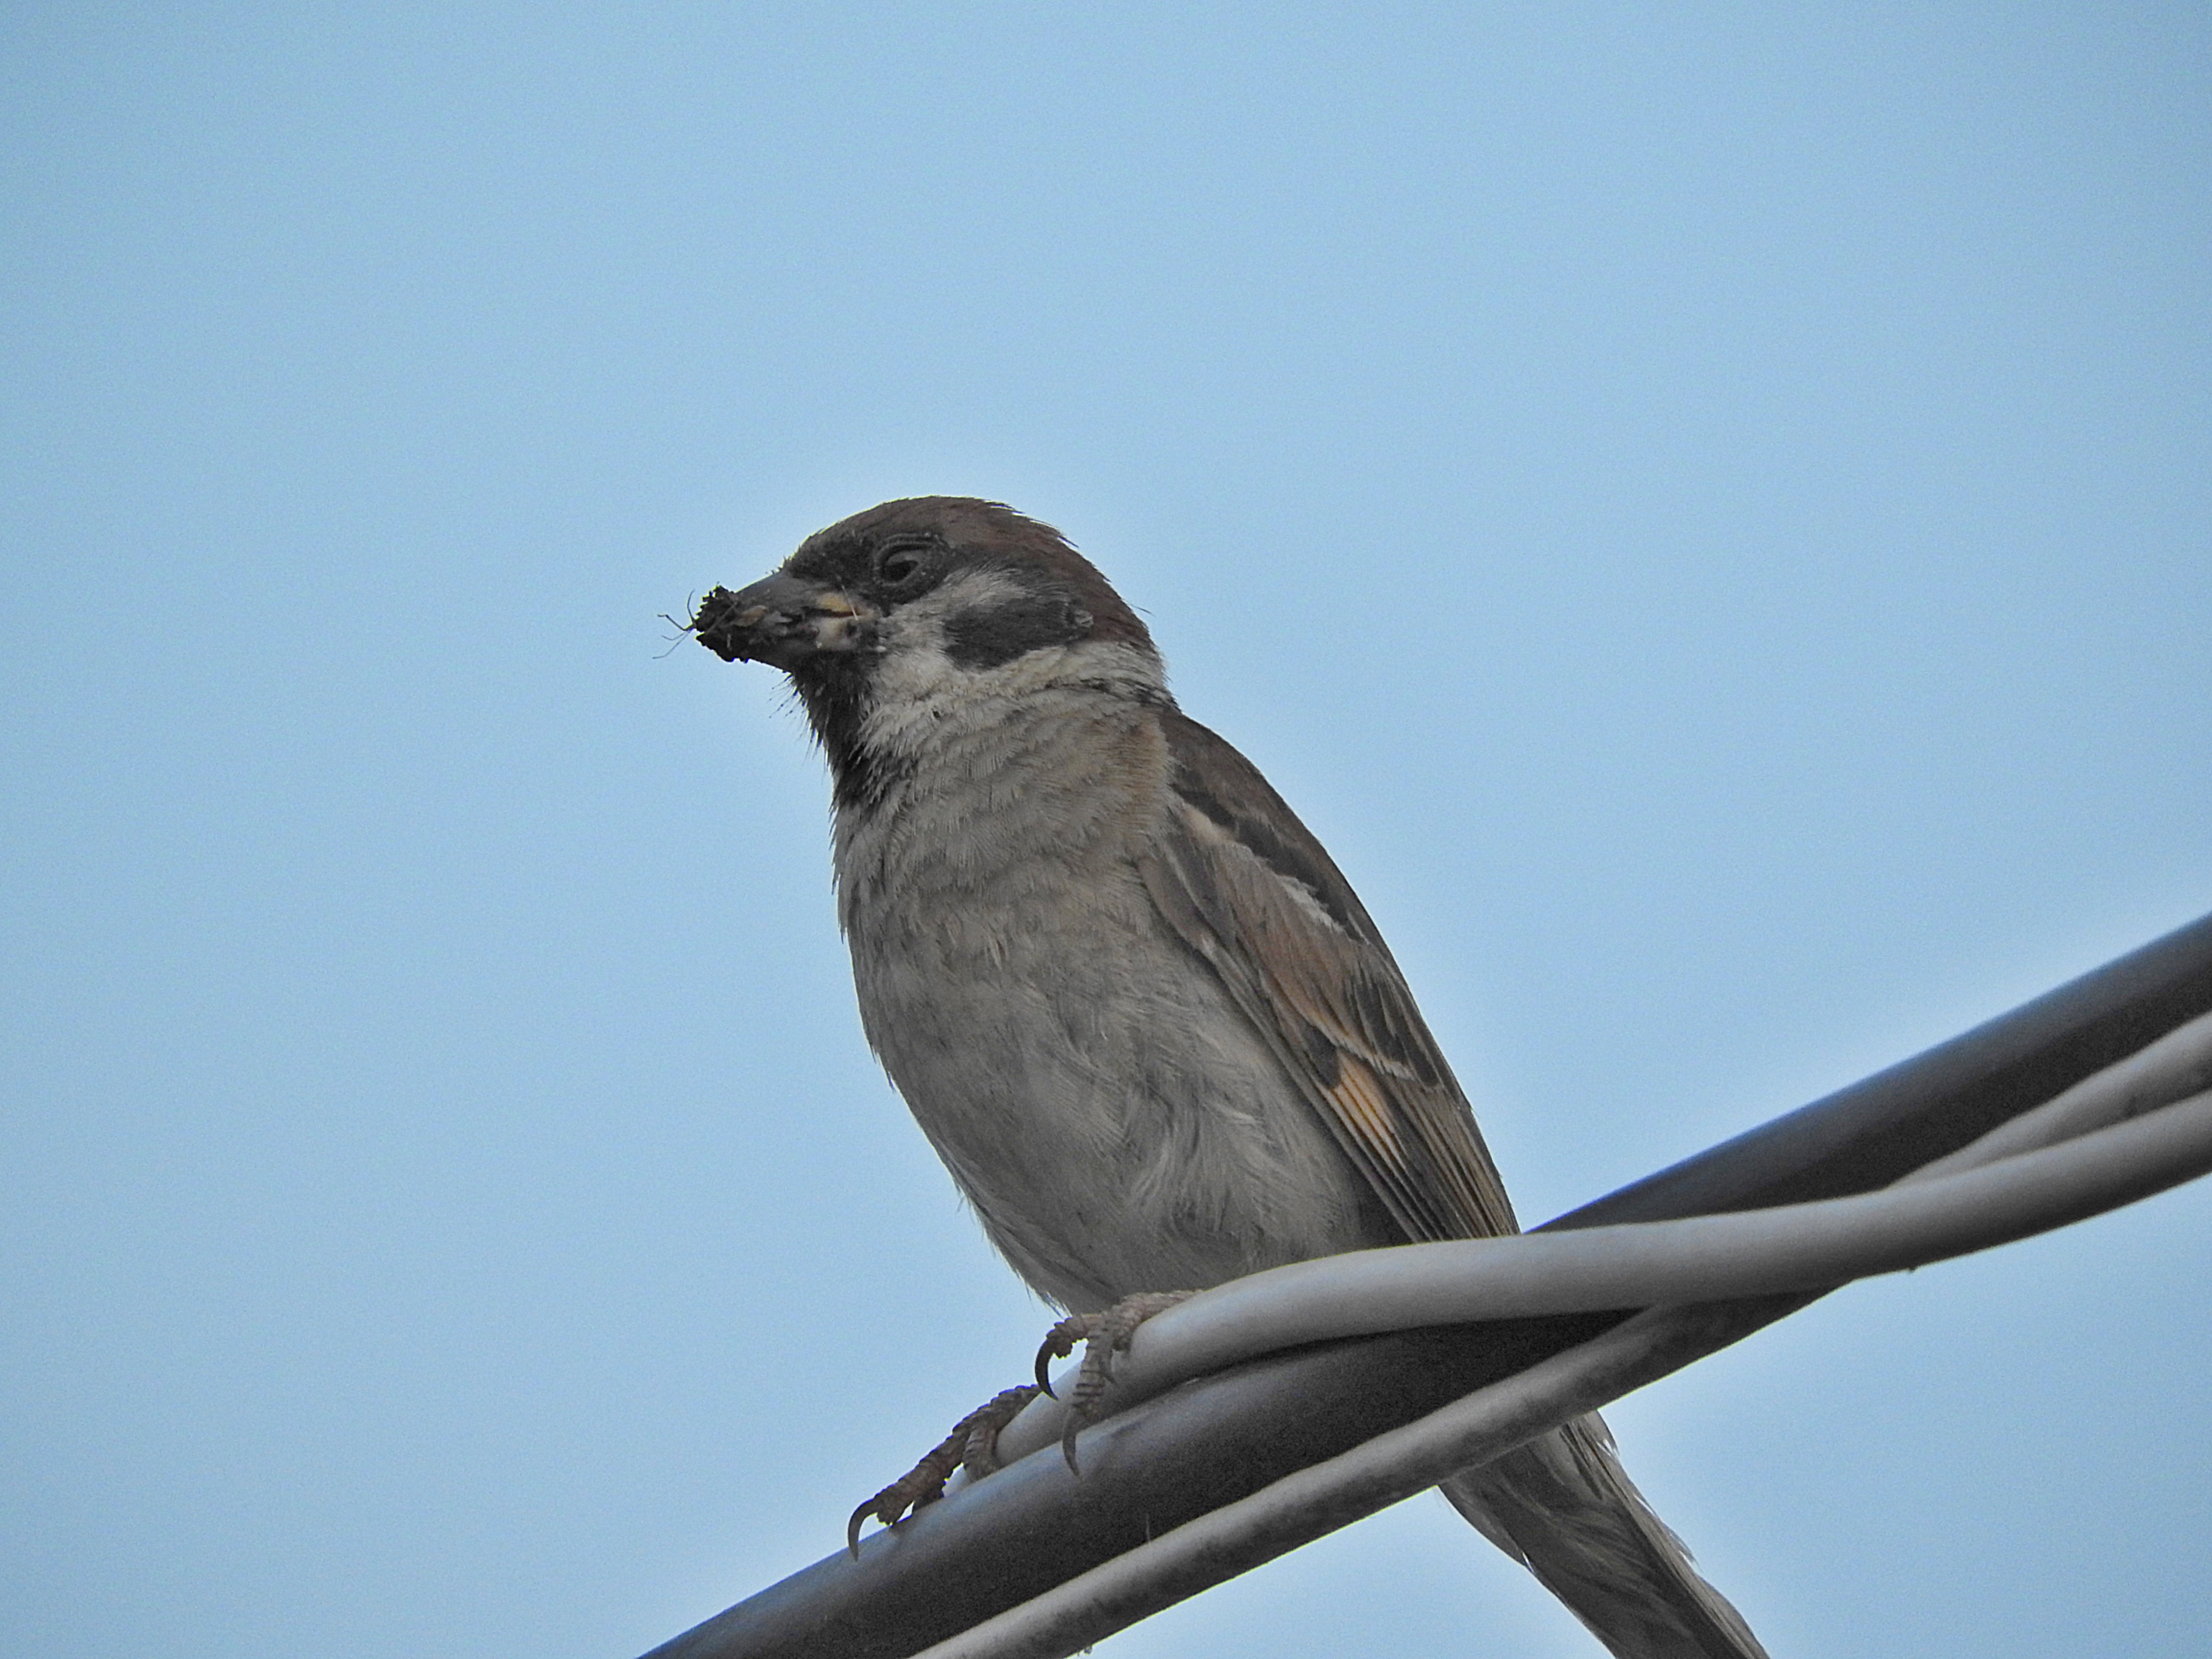
branch, bird, wing, wildlife, beak, close, fauna, plumage, vertebrate, sparrow, finch, house sparrow, perching bird, emberizidae